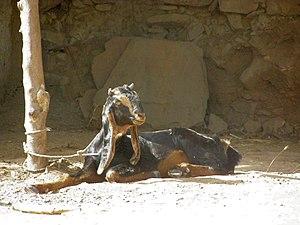
Chèvre de race Jamunapari aux longues oreilles et haute sur pattes originaire de l'Uttar Pradesh - Environs du Fort de Ramathra - District de Karauli - Rajasthan - Inde